Chattaniki Kallu Levu

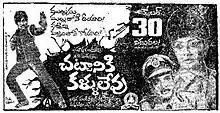
Theatrical release poster

Chattaniki Kallu Levu is a 1981 Indian Telugu-language vigilante action film directed by S. A. Chandrasekhar. The film stars Chiranjeevi, Madhavi, Lakshmi, Hema Sundar and Kannada Prabhakar in important roles. It is a remake of Chandrasekhar's 1981 Tamil film "Sattam Oru Iruttarai". The film was released on 30 October 1981 and became a commercial success.